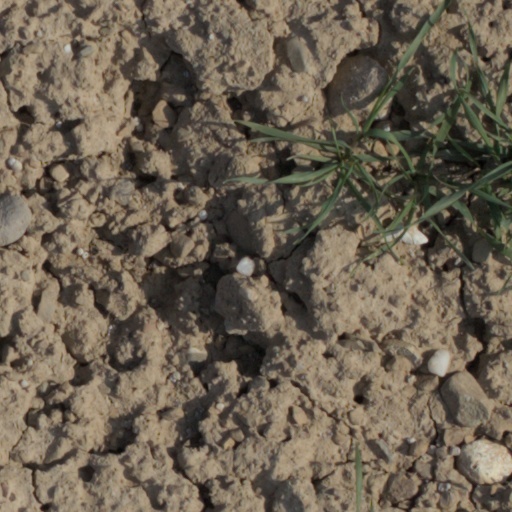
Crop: wheat